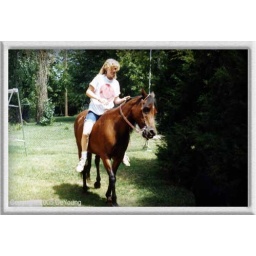
The happy face shirt - riding a horse belong to one of my professors while in grad school.